Johan Richthoff

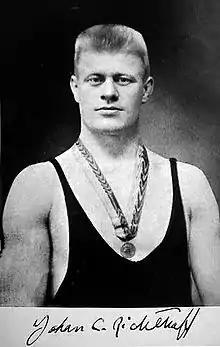
Richthoff circa 1930

Johan Cornelius "Snövit" Richthoff (30 April 1898 – 1 October 1983) was a Swedish wrestler. He competed in the freestyle heavyweight division at the 1924, 1928 and 1932 Summer Olympics and won gold medals in 1928 and 1932; he shared fourth place in 1924.